Japan War-Bereaved Families Association

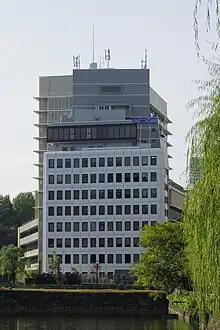
CBC Chiyoda Kaikan Building, where the Tokyo branch office of the association is based.

The is an association in Japan that was set up to represent the interests of relatives of deceased war veterans in the Second World War. Its headquarters are in Kudanminami, Tokyo. The group supports visits to Yasukuni Shrine in Tokyo to pay respects to Japan's war dead.